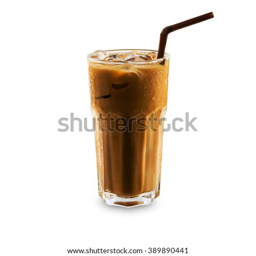
iced coffee in a glass isolated and white background